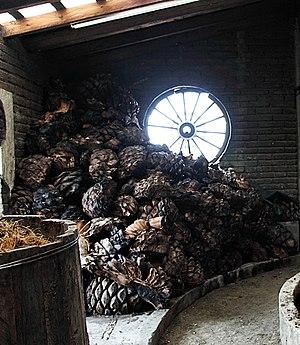
Le mezcal est une boisson alcoolisée mexicaine élaborée à partir de l’Agave - spécialement de type « maguey » - à l'instar de la tequila.